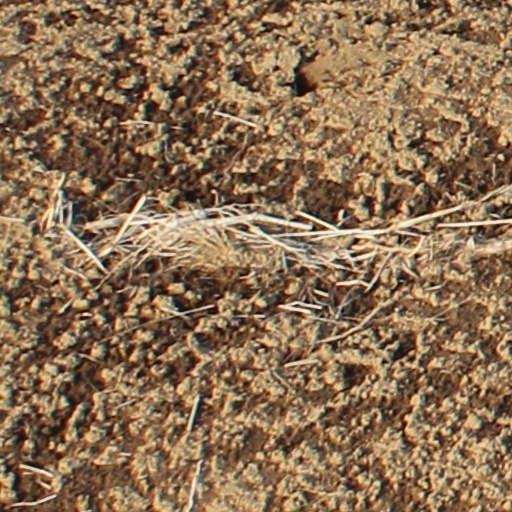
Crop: wheat